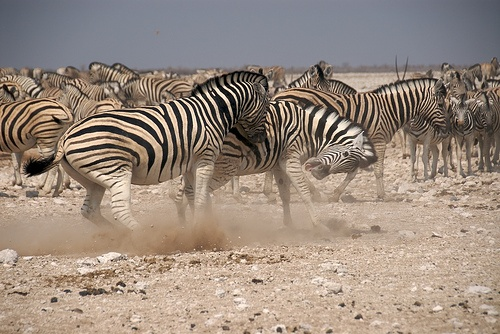
A herd of zebras running and fighting on a sandy area.
in a baron field a heard of zebras move about. 2 seem to be fighting
a group of zebras standing and playing on a dirt plain.
many zebras on a dirt ground with a sky background
A large group of zebra playing on a rocky terrain.